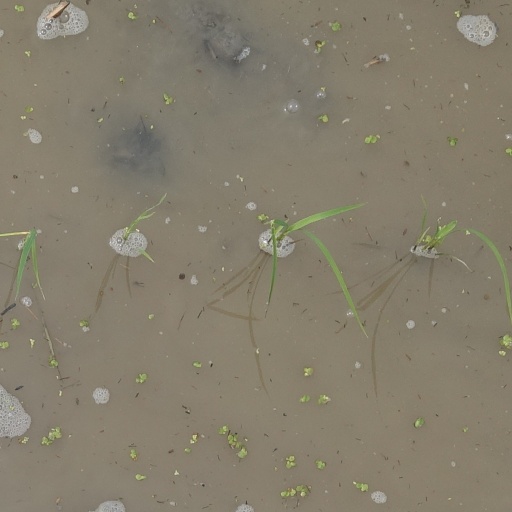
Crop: rice